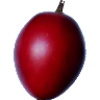
Label: Tamarillo 1